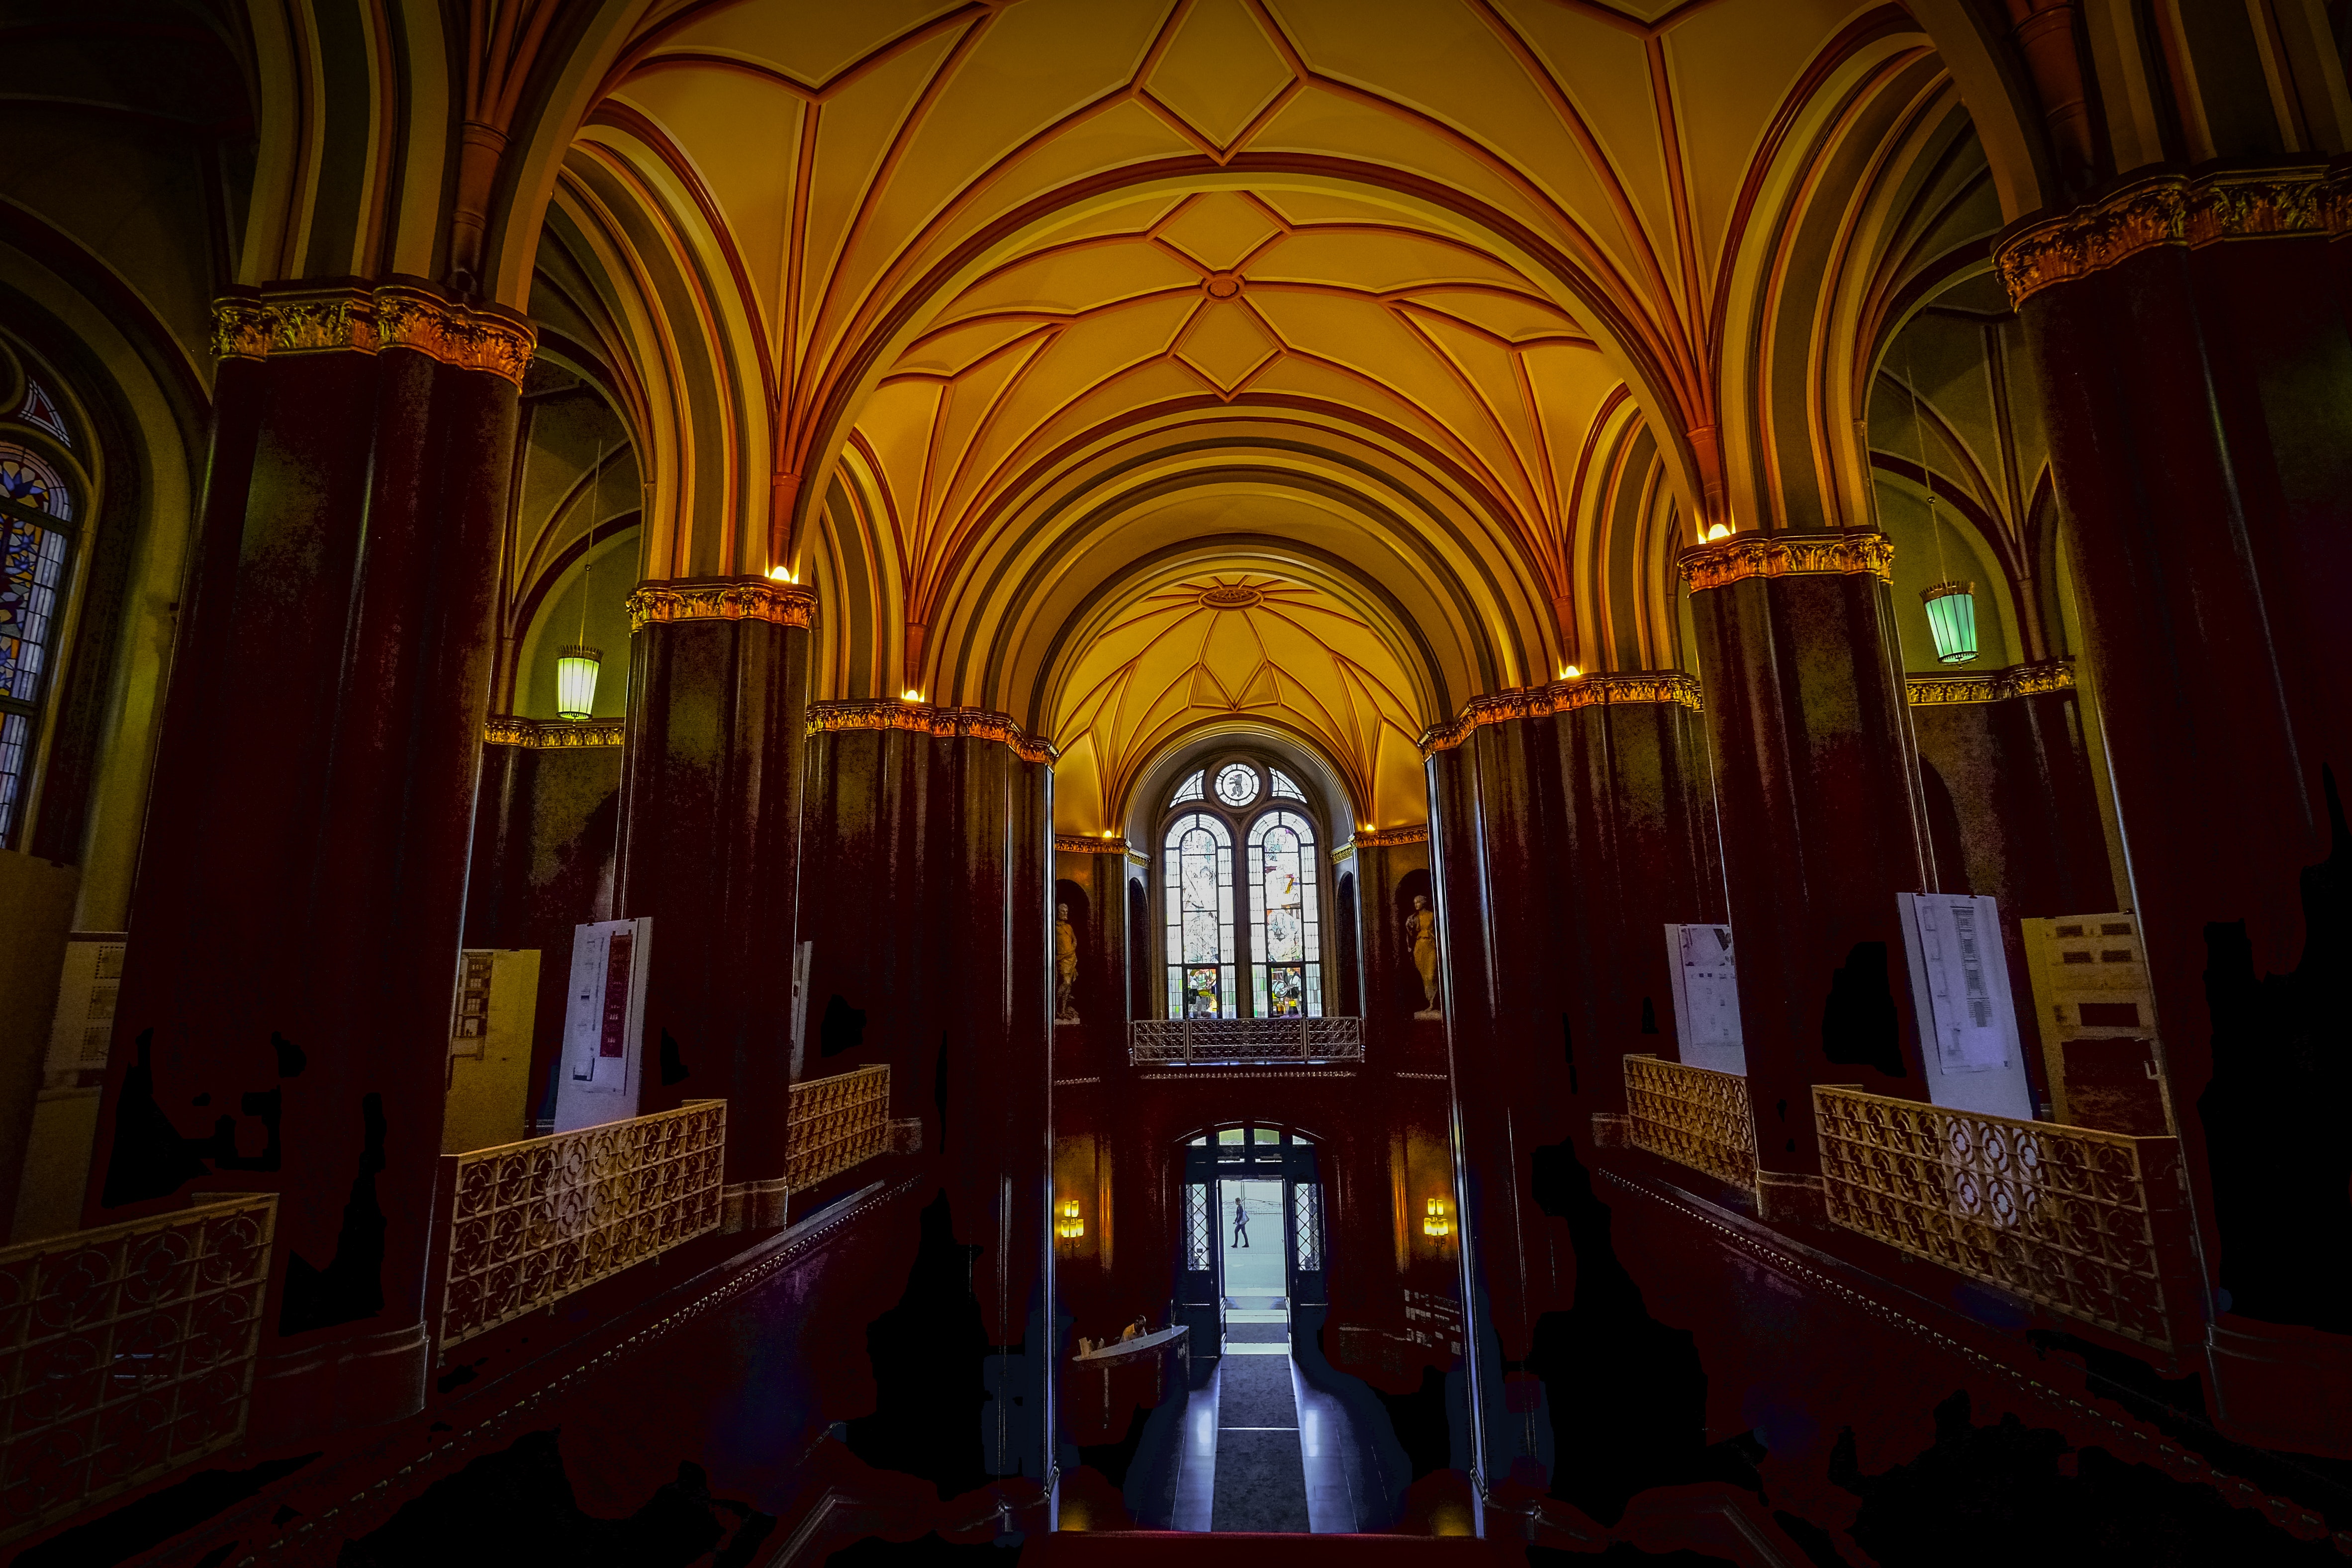
building, holy places, architecture, landmark, chapel, place of worship, church, arch, byzantine architecture, arcade, symmetry, basilica, interior design, ceiling, aisle, cathedral, stained glass, medieval architecture, vault, glass, synagogue, religious institute, window, city